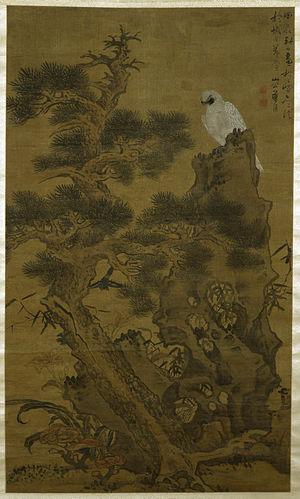
Lan Ying, surnom : Tianshu, noms de pinceau : Diesou et Shitoutuo peintre chinois du XVIIᵉ siècle, il nait en 1585, originaire de la province du Zhejiang. Il meurt après 1660 sans aucune précision de la date exacte. C'est un peintre de paysages, fleurs et oiseaux.